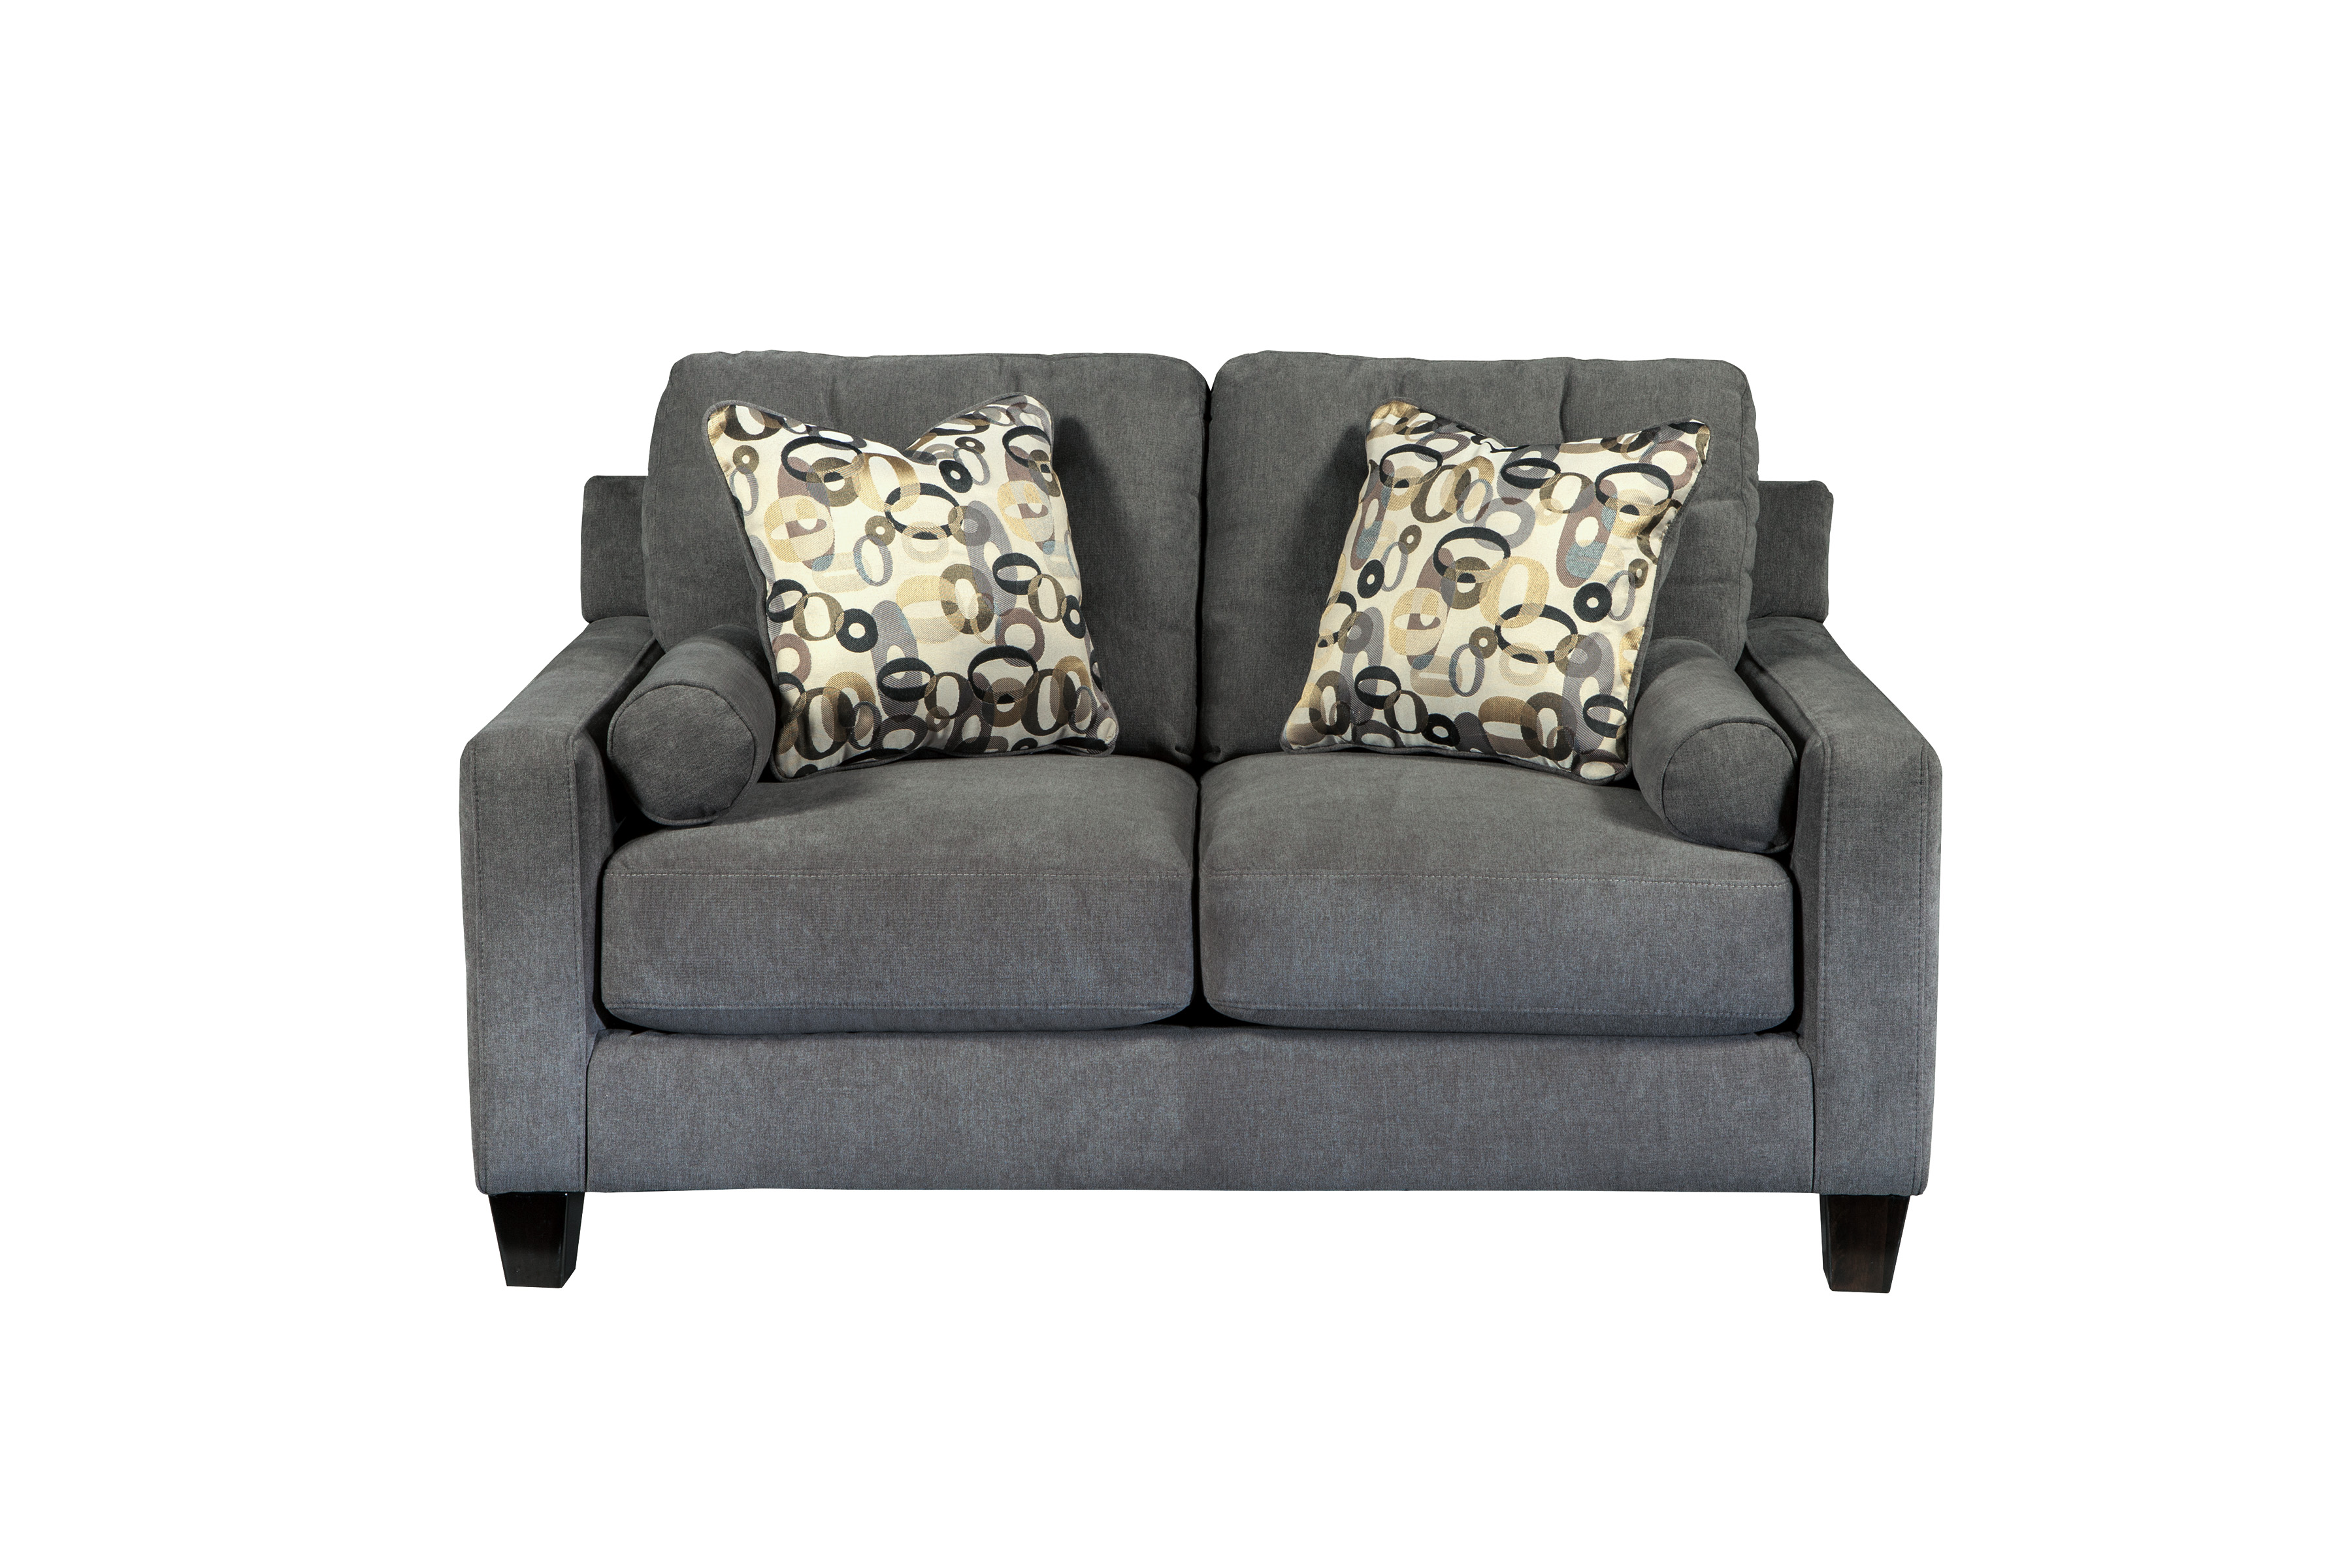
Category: sofa